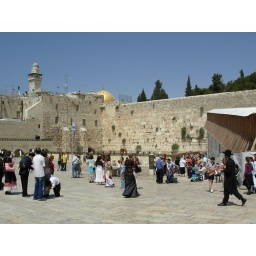
the wall at ground level in Jerusalem